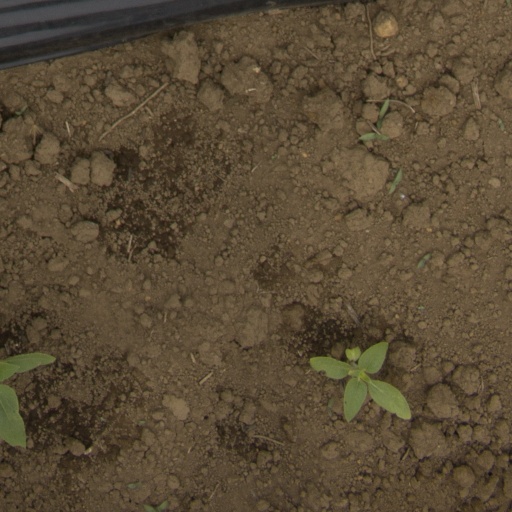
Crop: Jerusalem artichoke